Sun Yat-sen University

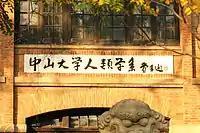
Martin Hall

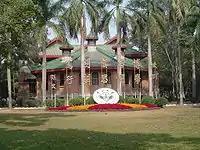
Motto

According to statistics of the Essential Science Indicators (ESI) database from January 2003 to February 2013, the total number of citations of papers in 15 disciplines of Sun Yat-sen University entered global top 1%. Following Peking University, Sun Yat-sen University ranked 2nd in universities in China, tied with Fudan University, Shanghai Jiao Tong University and Zhejiang University. The 15 disciplines include Chemistry, Clinical Medicine, Physics, Biology and Biochemistry, Materials Science, Molecular Biology & Genetics, Engineering, Plant and Animal Science, Environment/Ecology, Pharmacology & Toxicology, Neuroscience & Behavior, Mathematics, Microbiology, Agricultural Sciences, and Social Sciences, General.